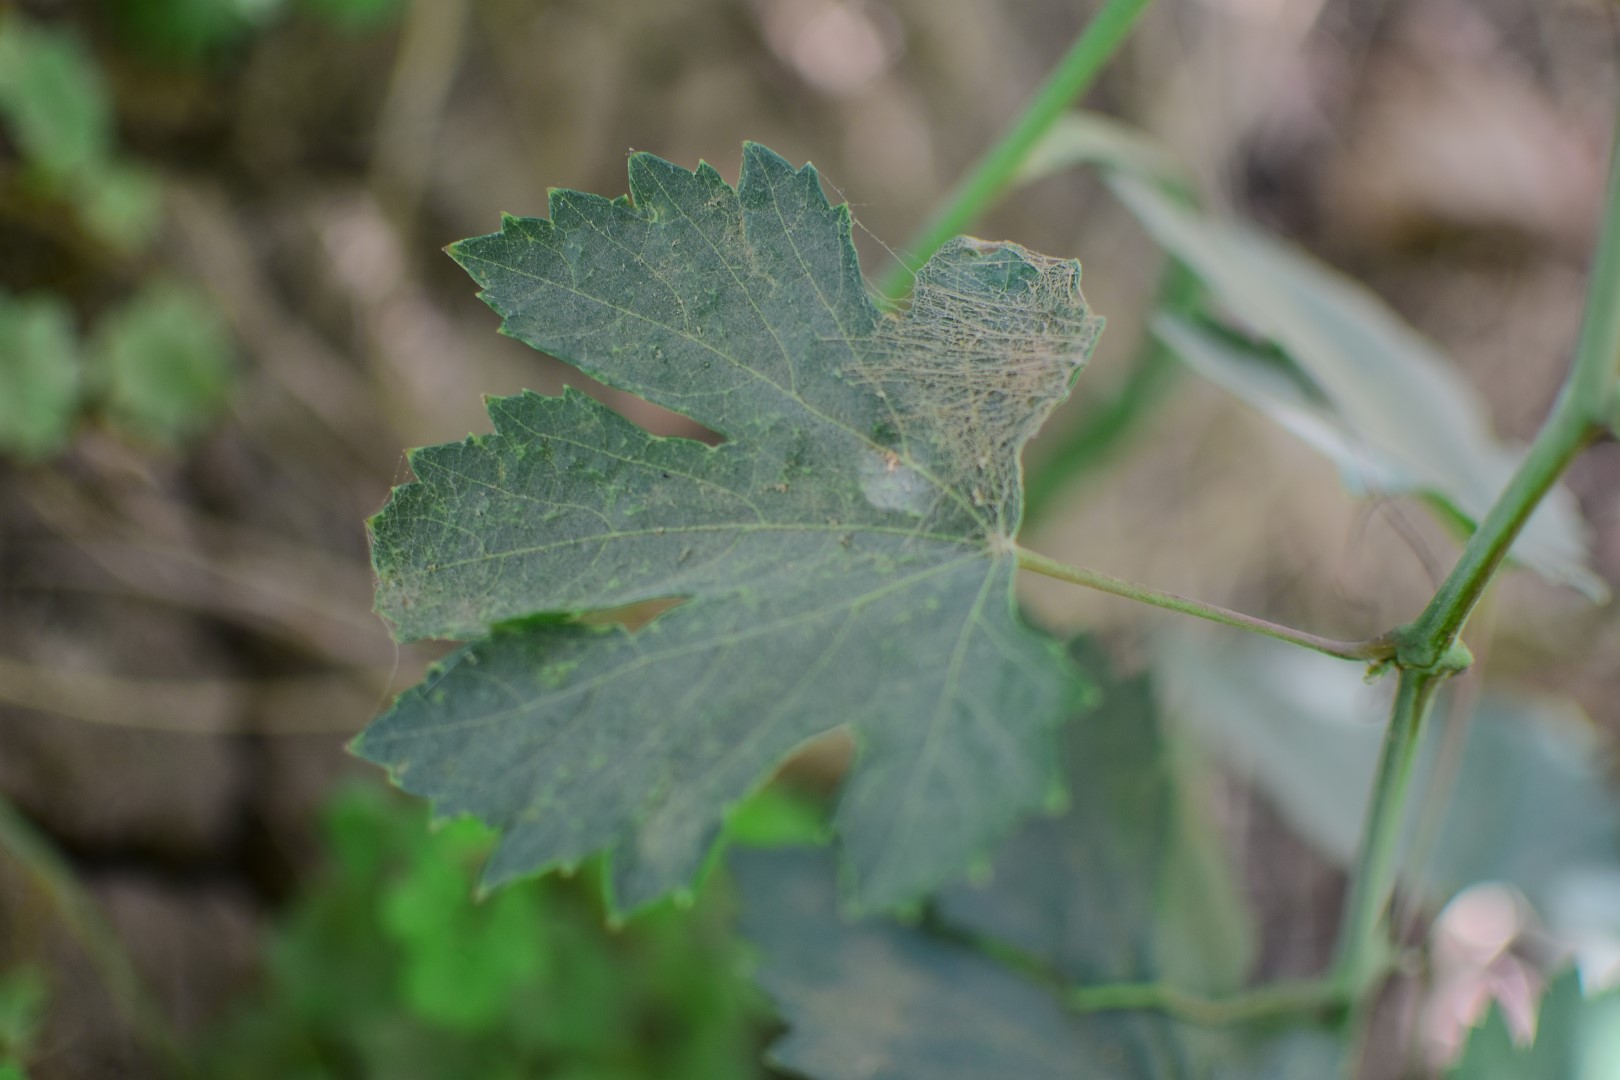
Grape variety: Halawani